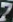
Number: 7